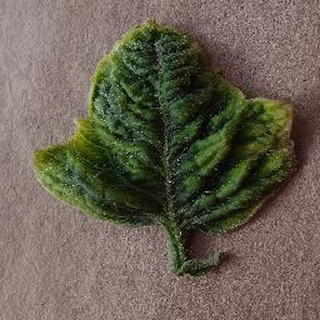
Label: tomato_yellow_leaf_curl_virus